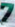
Number: 7